Puertasaurus

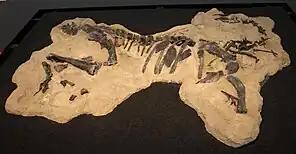
Skeleton of "Talenkauen", a dinosaur from the same formation as "Puertasaurus"

"Puertasaurus" is from the Late Cretaceous Period of southern Patagonia. However, which formation it was derived from and its geological age have been disputed, because of the inconsistent stratigraphic nomenclature of southern Patagonia. It was originally reported as being from the Pari Aike Formation, and Maastrichtian in age. The Pari Aike Formation was subsequently reassigned to the Mata Amarilla Formation and reinterpreted as being from the Cenomanian to Santonian. More recent studies have stated that these deposits pertain to the Cerro Fortaleza Formation, which was dated to the Campanian or Maastrichtian (approximately 76 to 70 million years ago). The rocks of the formation mostly consist of sandstone beds, along with layers of mudstone and lignitic horizons.